Jane Fraser (executive)

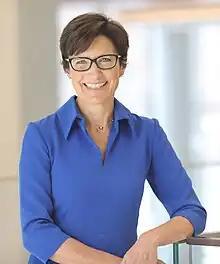
Fraser in 2021

Jane Fraser (born 13 July 1967) is a British-American banking executive who is the chief executive officer (CEO) of Citigroup, a position she has held since March 2021. Educated at Girton College, Cambridge, and Harvard Business School, she worked at McKinsey & Company for 10 years, rising to partner prior to joining Citigroup in 2004. In 2019, she was named president of Citigroup and CEO of its consumer banking division.